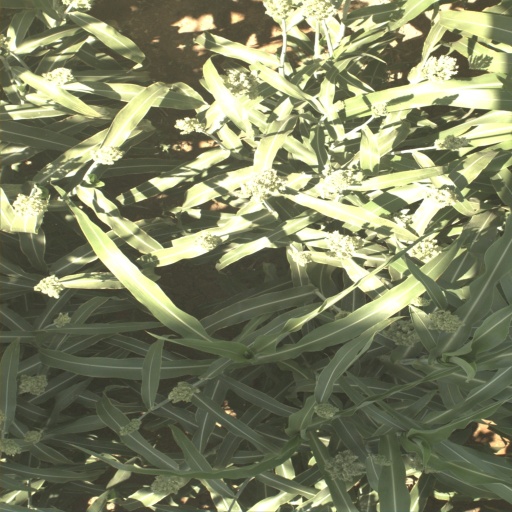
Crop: sorghum